Francis Walker (entomologist)

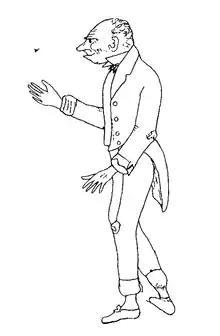
Caricature of Francis Walker by (1890)

Walker is notable in the present time for the large number of synonymous taxa he described. A careless taxonomist by today's standards, he often gave more than one name to the same species. In this respect, however, he was no worse than many entomologists of his time; what makes for the more common occurrence of Walker's taxa in synonymy is the sheer volume of his work.